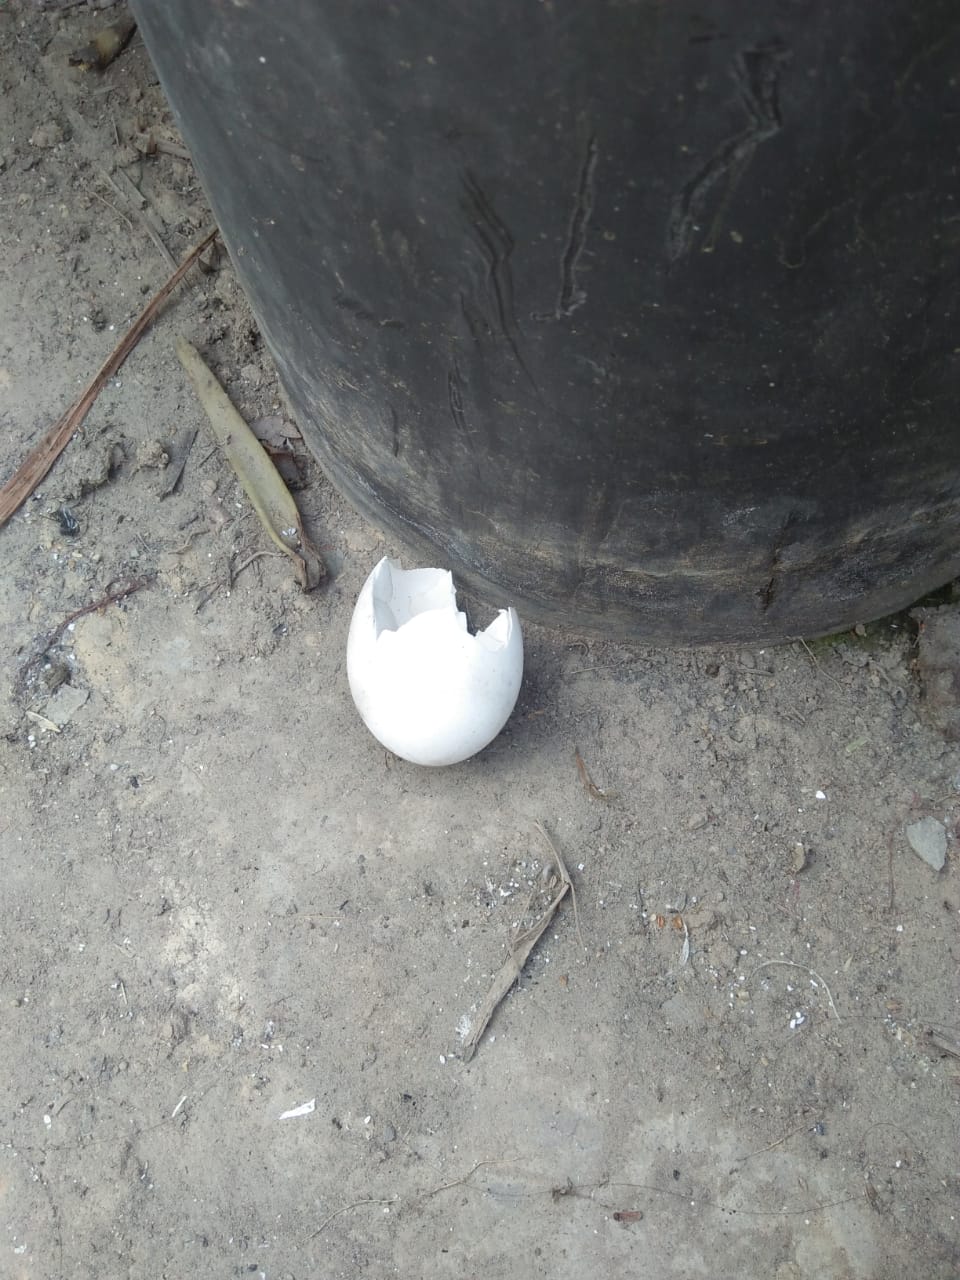
Label: eggshells